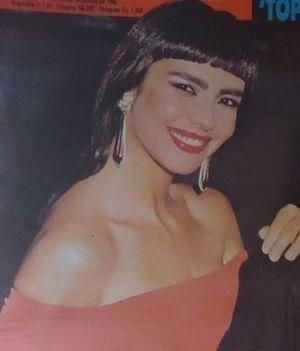
Miss Argentine est un concours de beauté féminine, destiné aux jeunes femmes habitantes et de nationalité argentine.